Wabasca, Alberta

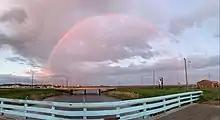
The Blue Fishing Bridge at Sam G's Park in downtown Wabasca.

Wabasca also has an ice arena, Marian Wolitiski Arena. The rink contains a single sheet of ice and concessions.